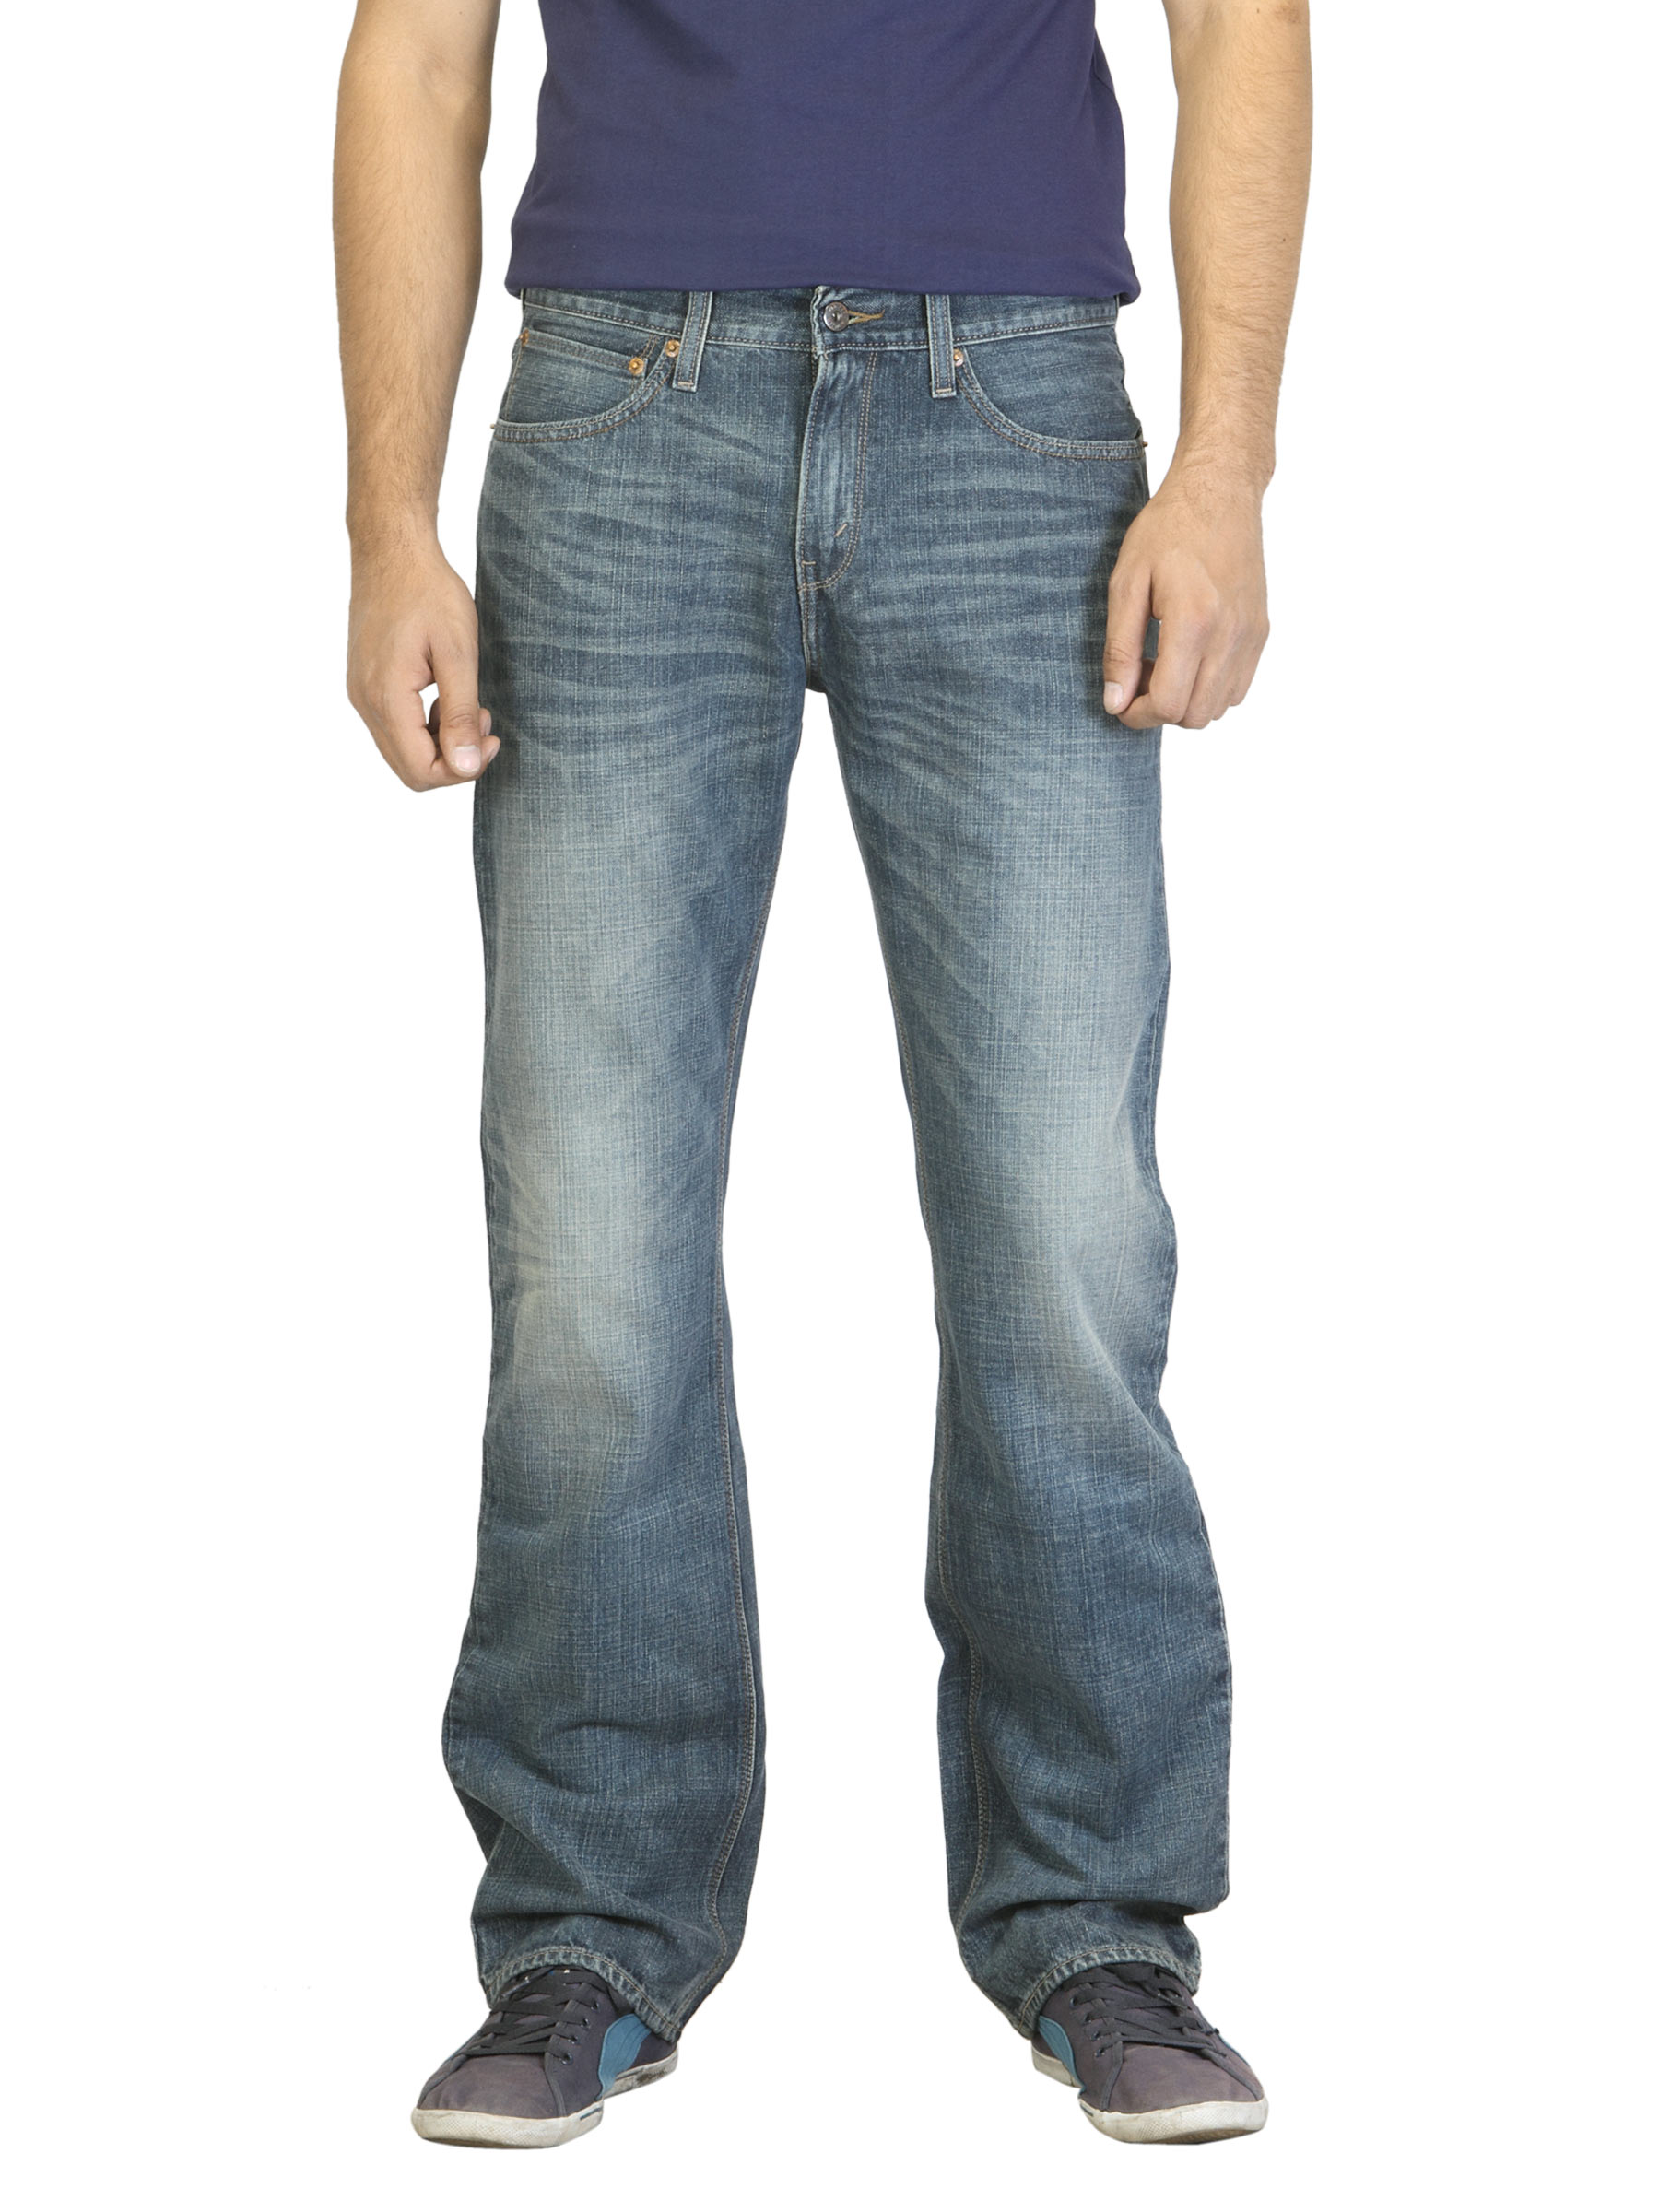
Denizen Men Blue Jeans
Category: Apparel / Bottomwear / Jeans
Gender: Men
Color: Blue
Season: Summer 2012
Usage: Casual